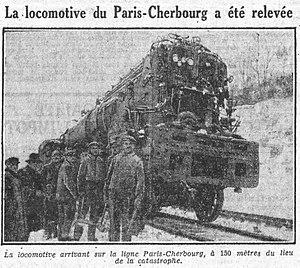
La locomotive après sa remise sur les rails le 16 décembre 1933.
La catastrophe ferroviaire de Saint-Élier a eu lieu à 9 heures 54 le 24 octobre 1933 sur la ligne Cherbourg-Paris du réseau des chemins de fer de l'État, une quinzaine de kilomètres avant Évreux, entre les gares de Conches-en-Ouche et La Bonneville-sur-Iton sur le territoire de la commune de La Croisille. L'émoi que suscitèrent tant le nombre élevé de ses victimes que les conditions dans lesquelles elle s'était produite fut toutefois éclipsé deux mois plus tard par le retentissement d'une nouvelle, beaucoup plus meurtrière encore, celle de Lagny-Pomponne.